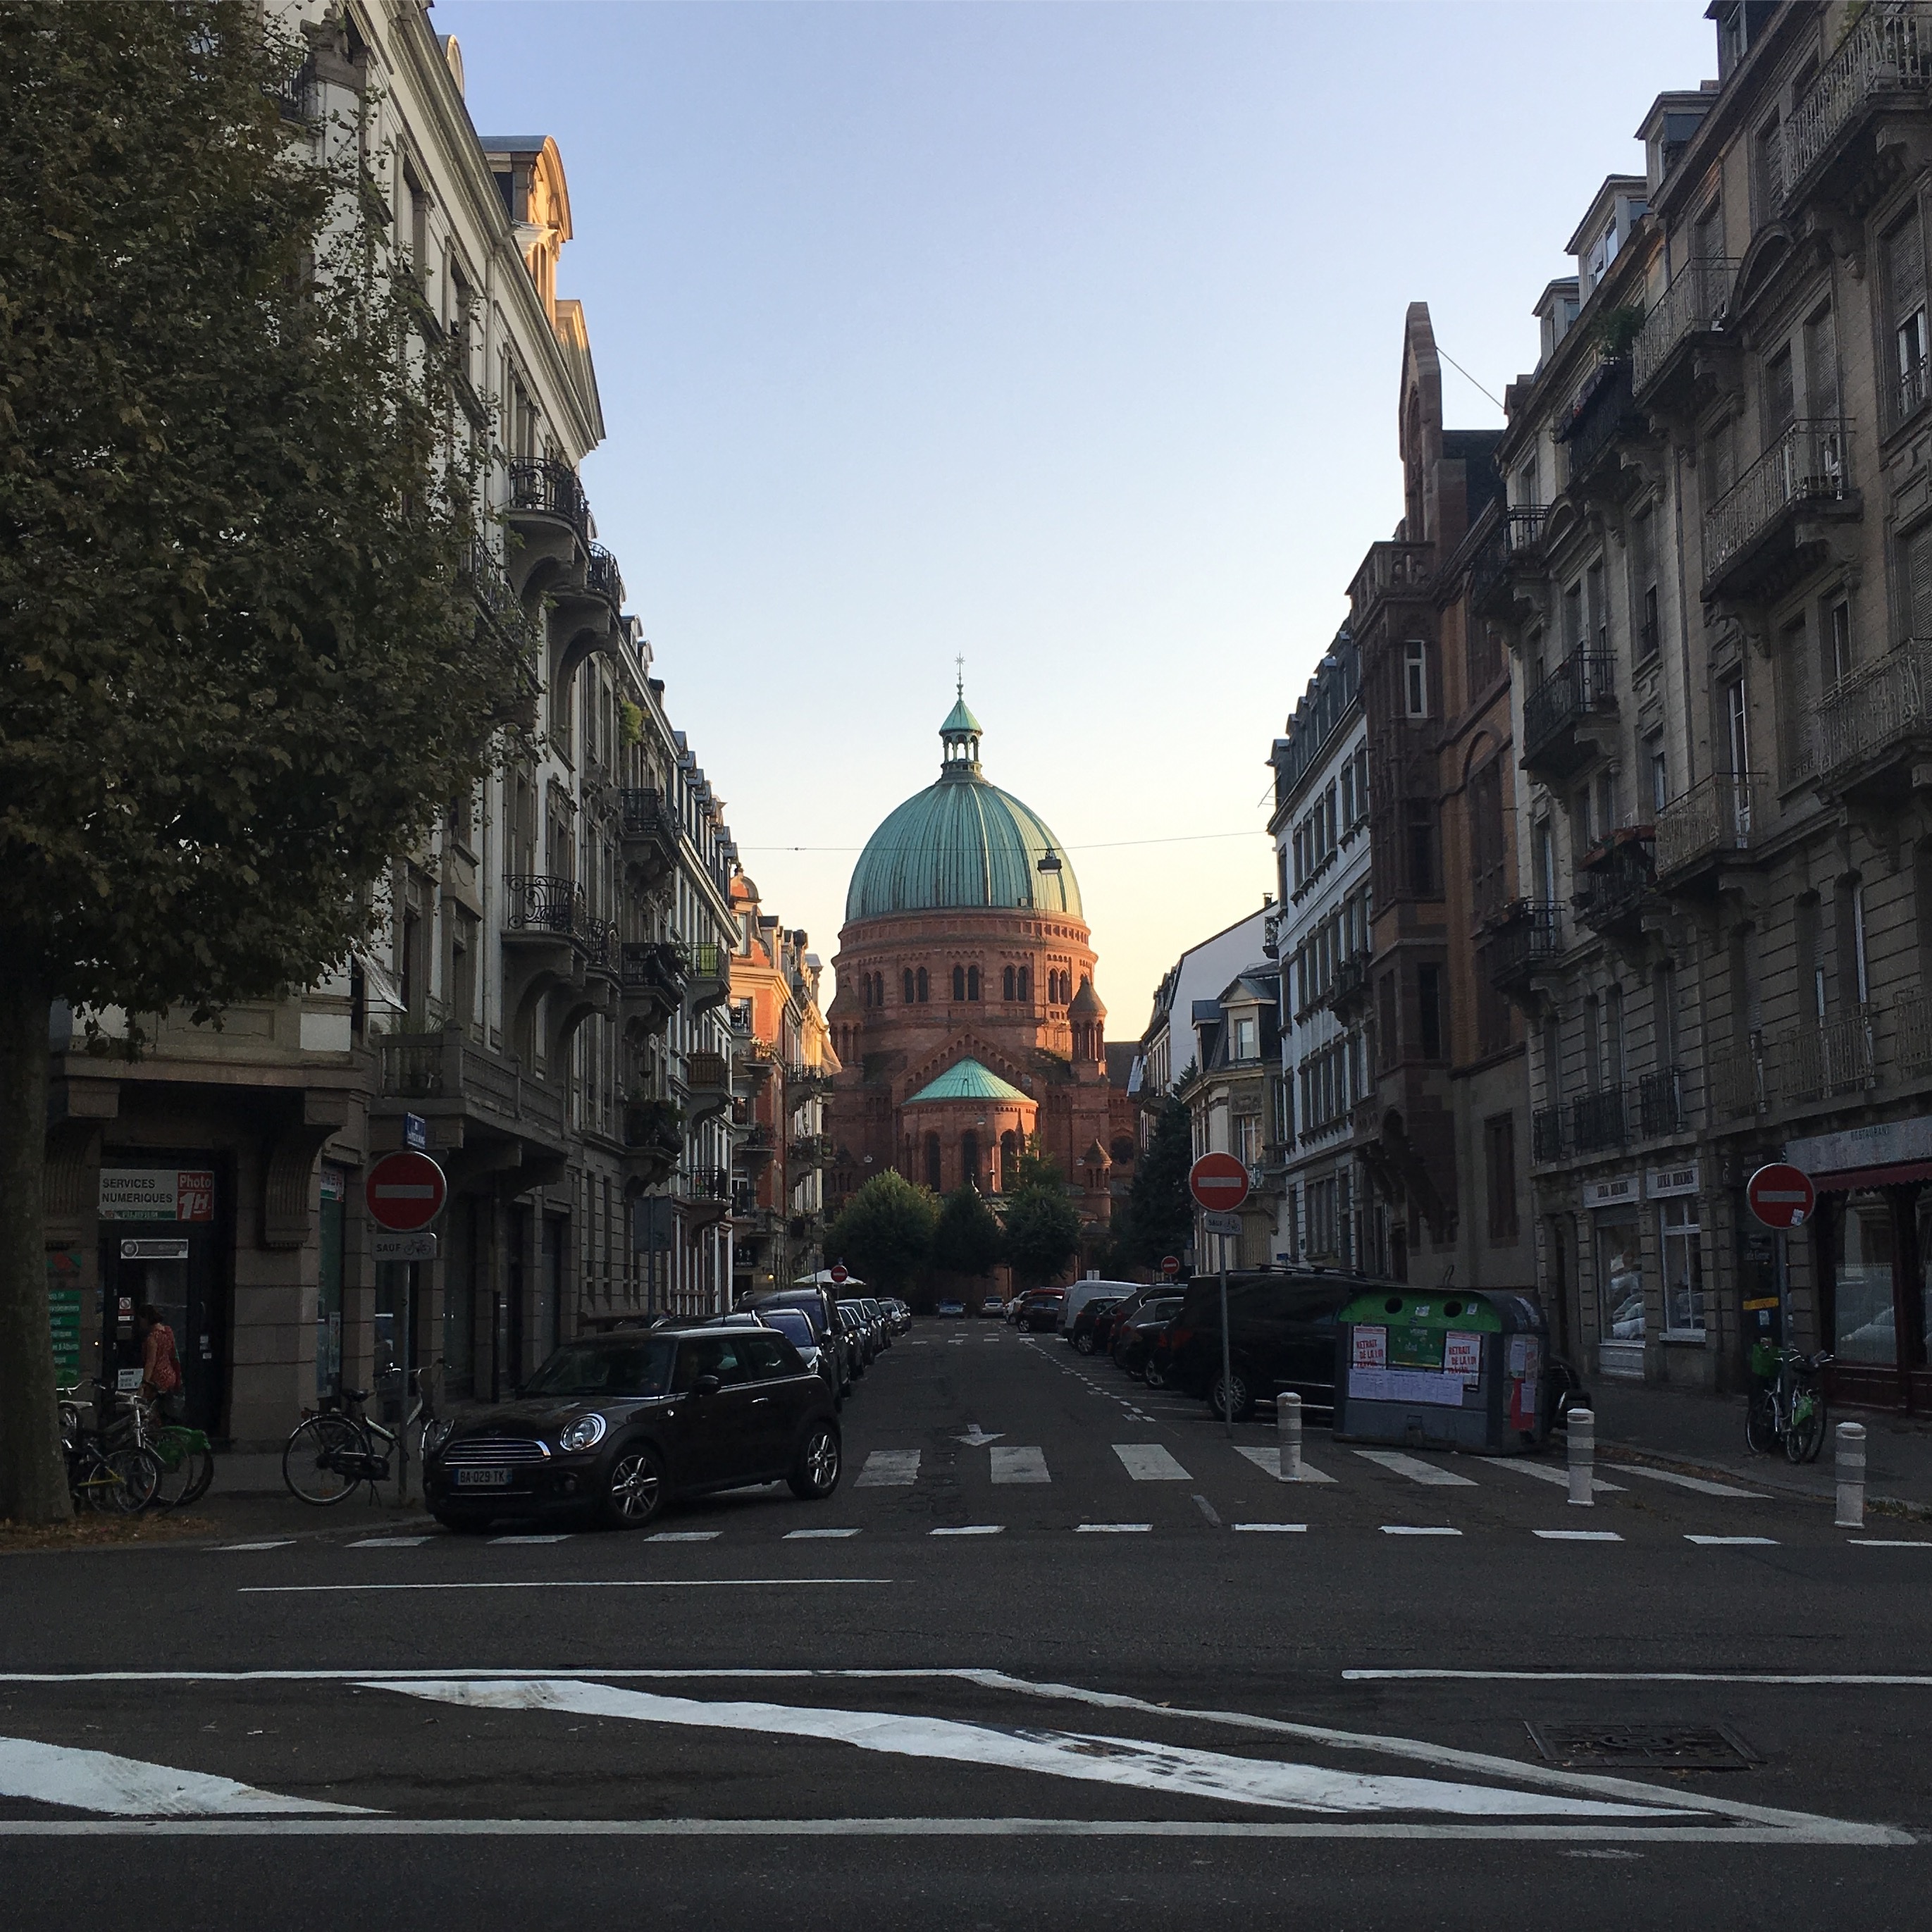
road, street, town, city, cityscape, downtown, travel, lane, infrastructure, neighbourhood, human settlement